Sterculia urens

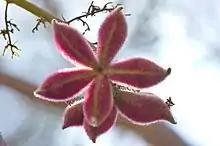
Young fruits of Sterculia urens

The gum karaya is native to the Indian Subcontinent, Indo-China and Malesia. It is a common species and grows in deciduous forests, both wet and dry. It is often found on steep, rock-strewn slopes at altitudes between .